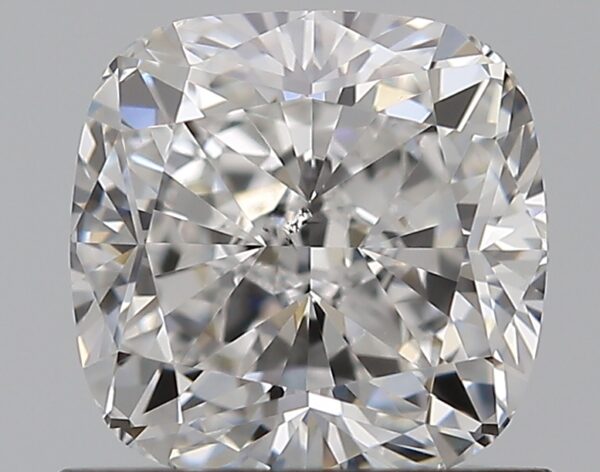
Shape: cushion
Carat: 1.03
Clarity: VS2
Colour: F
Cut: EX
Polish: EX
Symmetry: EX
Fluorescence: N
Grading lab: GIA
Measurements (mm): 5.69 x 5.63 x 3.86